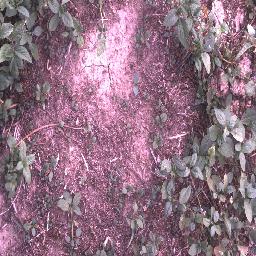
Label: negative